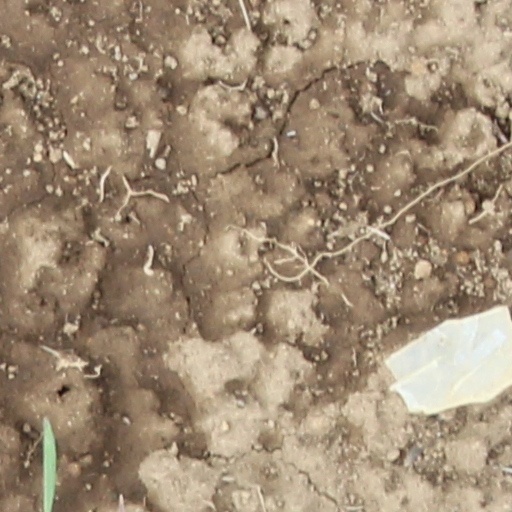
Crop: wheat